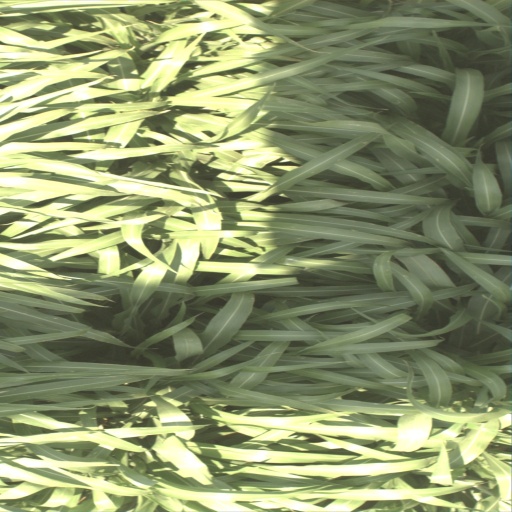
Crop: sorghum